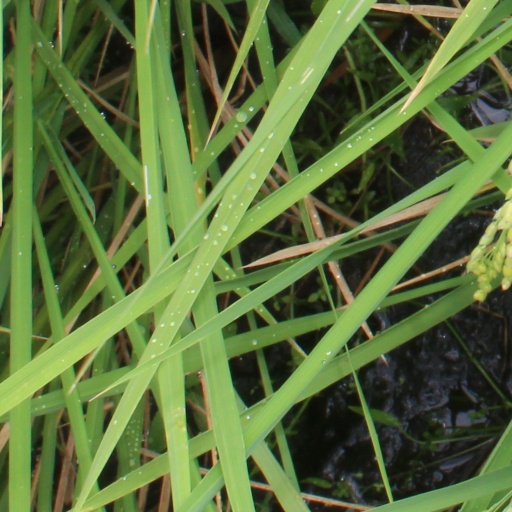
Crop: rice